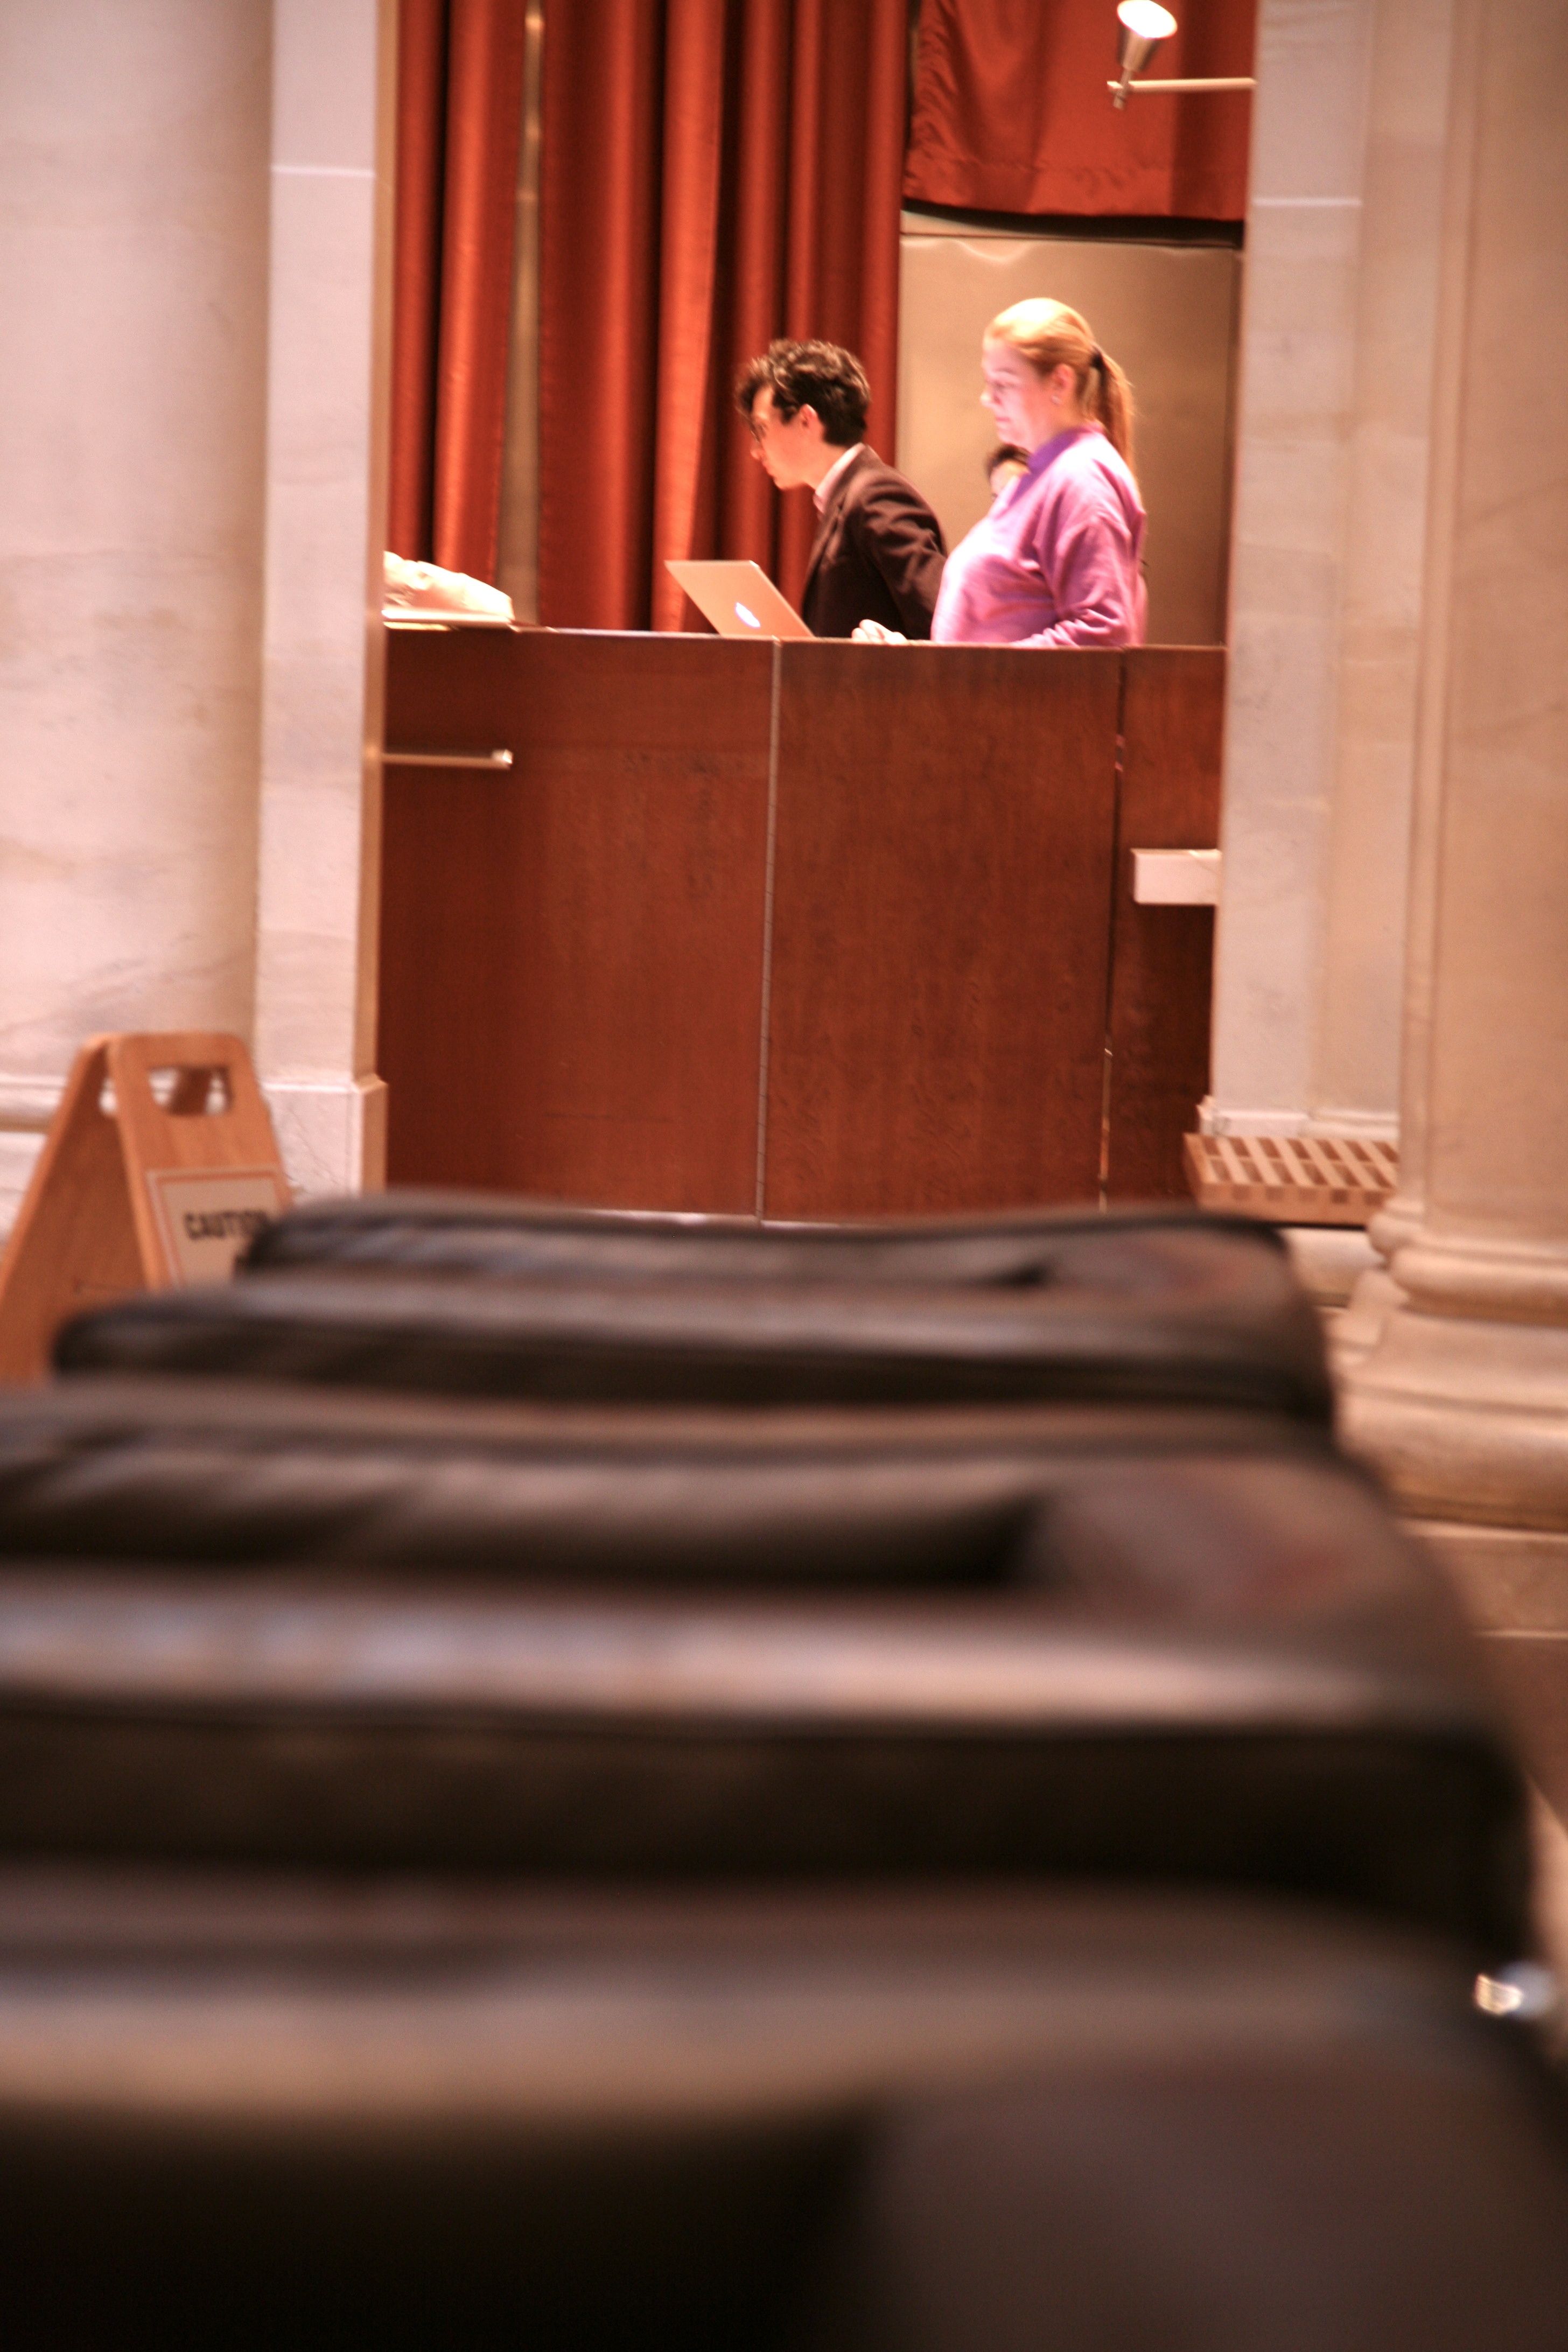
nyc, interior design, newyork, hotel, newyorkcity, ny, midtownwest, parkermeridien, parkermeridienhotel